The Imaginary 20th Century

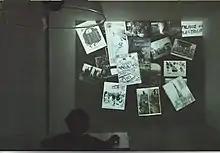
User navigating "The Imaginary 20th Century" by Norman M. Klein and Margo Bistis during "The Future of the Future." 2010. DOX: Centre for Contemporary Art. Prague. Czech Republic.

The first iteration of "The Imaginary 20th Century" interface was built by Andreas Kratky, Klein’s collaborator on "Bleeding Through". It premiered in 2007, in "YOU-ser: The Century of the Consumer," an exhibition organized by ZKM/Center for Art and Media Karlsruhe, followed by solo shows at Orange County Museum of Art and ShowKonstfack, and a group show organized by the Ben Maltz Gallery of Otis College of Art and Design. After considerable redevelopment, the second iteration was built in collaboration with Blanka Earhart directing the interface design; interface production by Luke Domagalski and Raphael Arar; illustrations by Nick Lu; sound compositions by Aaron Drake and Kari Rae Seekins, with additional music by Raphael Arar. It premiered in the 2010 exhibition “The Future of the Future,” curated by Jaroslav Andĕl for the DOX: Centre for Contemporary Art Prague. "The Imaginary 20th Century" was included in "The Digital Body: The 3rd International Exhibition on New Media Art- Part 2" at the CICA Museum. For "The Future Can Only be Told in Reverse" organized by the College of Creative Studies at the University of California, Santa Barbara, thirteen artists presented works produced in response to the interactive archive and novel. A solo show organized by the University of Maryland Art Gallery featured an installation of "7 Pieces from Carrie's Archive" drawn from university archives and special collections.